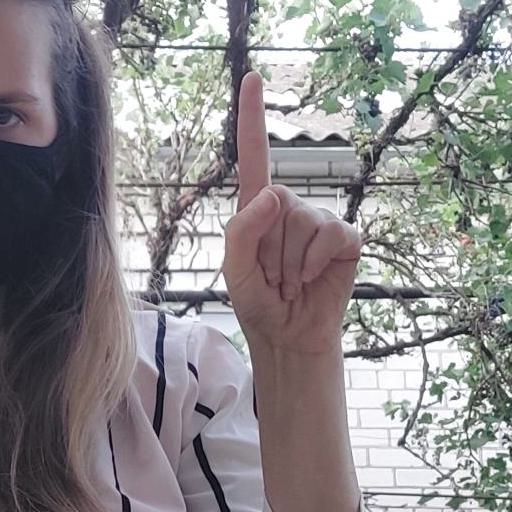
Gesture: one